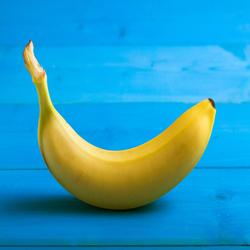
Label: Banana